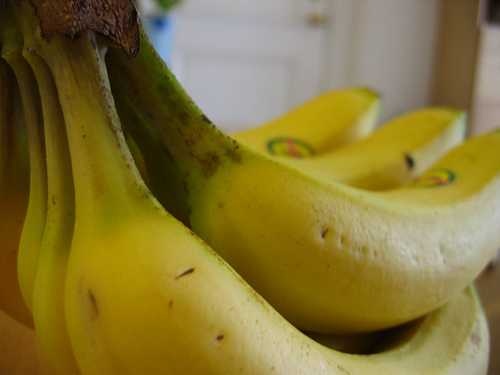
Label: Banana